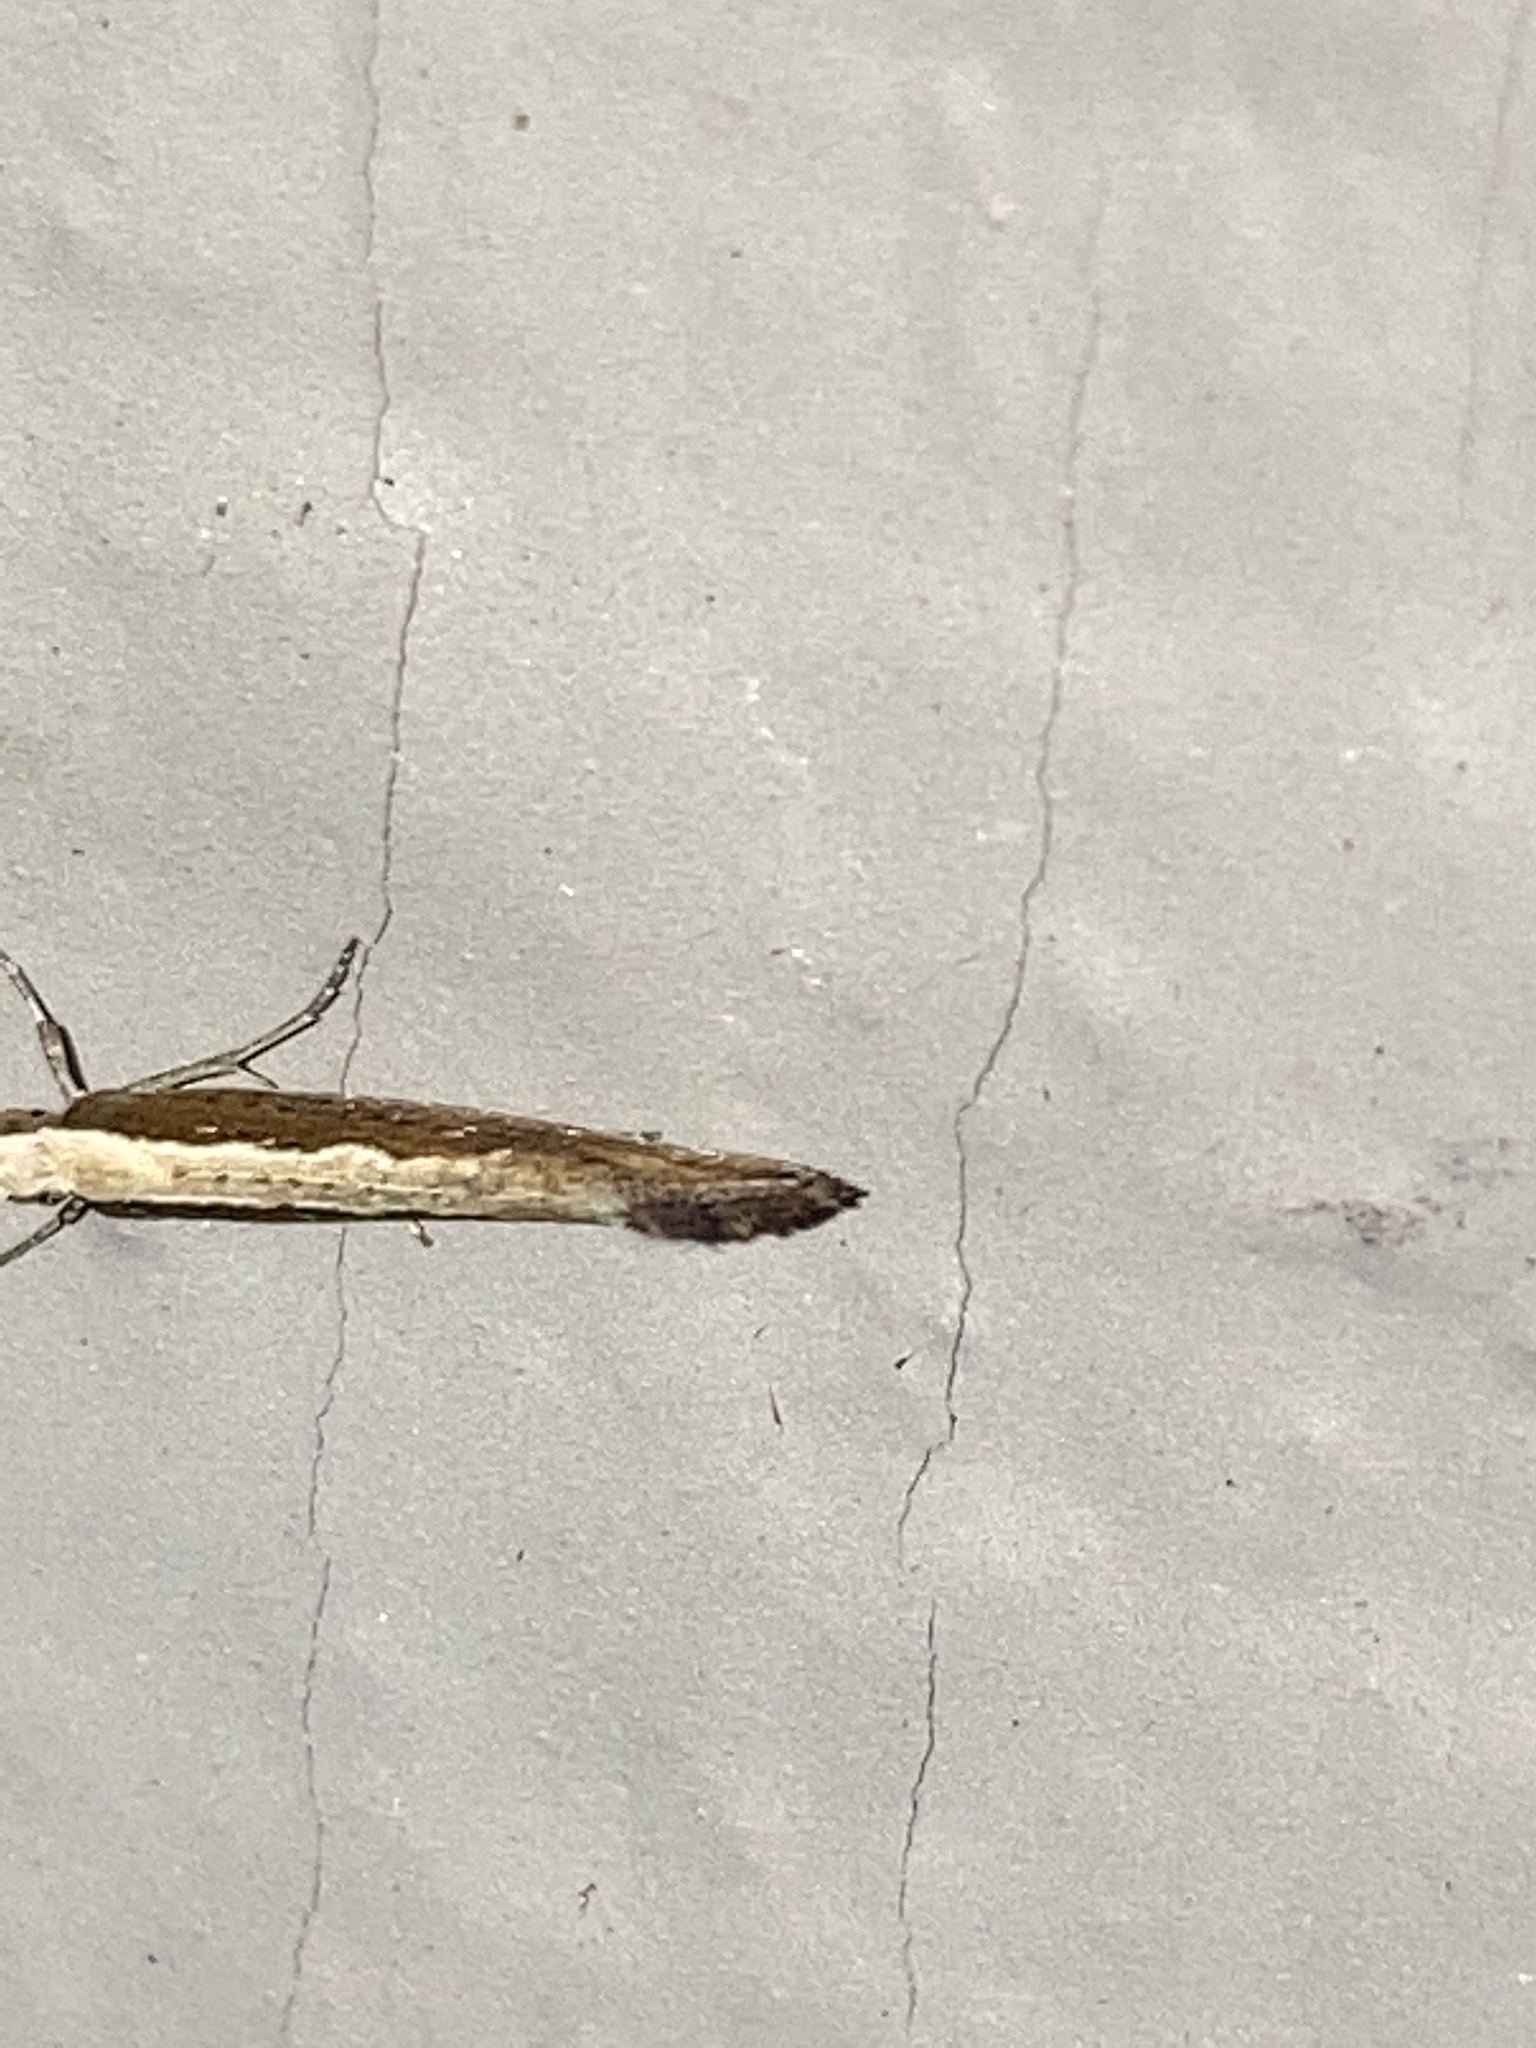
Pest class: diamondback_moth